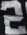
Number: 2